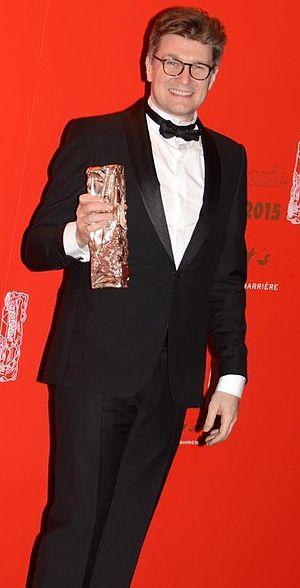
David Rosier à la cérémonie des César
Le Sel de la Terre est un film documentaire franco-italo-brésilien réalisé par Juliano Ribeiro Salgado et Wim Wenders, sorti en 2014.